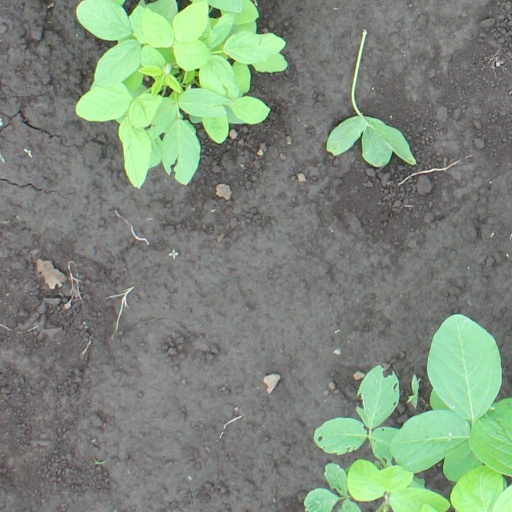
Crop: soybean